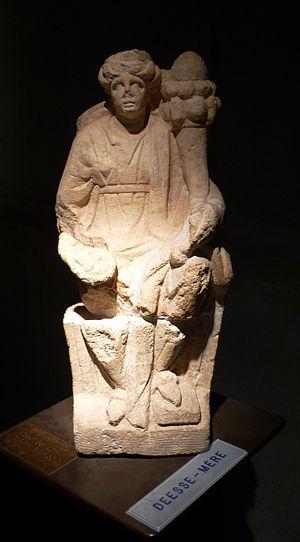
statute gallo-romaine de Déesse-Mère, femme portant une corne d'abondance et une patère. Musée archéologique d'Argentomagus
Le Musée archéologique d'Argentomagus est un établissement qui est localisé à Saint-Marcel, dans l'Indre, en région Centre-Val de Loire. Situés sur un promontoire surplombant la Creuse, les bâtiments constituant le site muséographique sont simultanément à ciel ouvert, pour la partie des vestiges gallo-romains, et sous abris, pour la partie des collections exposées et conservées. Les ruines, d'époque gallo-romaine et observant un bon état de conservation, appartiennent à l'antique municipe romaine d'Argentomagus, élevée au Iᵉʳ siècle apr. J.-C. et qui succède à l'oppidum des Bituriges Cubes du même nom. Les collections sont composées d'artefacts attribués à plusieurs périodes chronologiques : le paléolithique, l'Âge du fer
Les Bituriges Cubes sont un peuple gaulois qui occupait un territoire de la Gaule centrale situé entre la Loire et le Massif central et faisait partie des peuples de Gaule Celtique. Leur capitale, Avaricon, du nom de la rivière Yèvre, se trouvait sur le site actuel de Bourges.